Léon Duguit

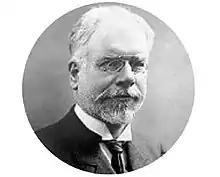
Léon Duguit

Léon Duguit (1859–1928) was a leading French scholar of public law ("droit public"). After a stint at Caen from 1882 to 1886, he was appointed to a chair of constitutional law at the University of Bordeaux in 1892, where one of his colleagues was Émile Durkheim.